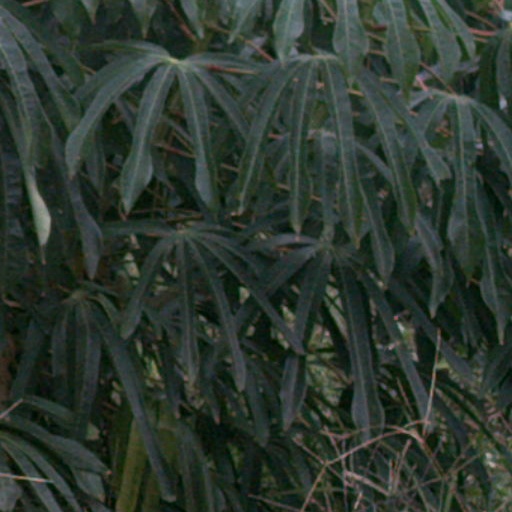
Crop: cassava